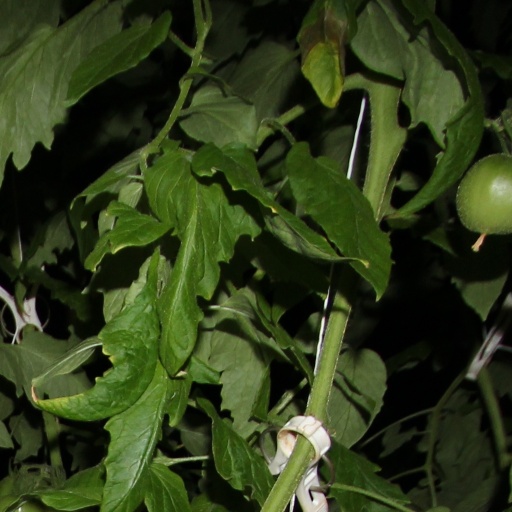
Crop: tomato